Die-in

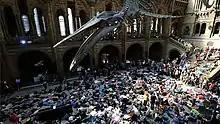
Die-in against ecological collapse by Extinction Rebellion in Natural History Museum, London

After the murder of George Floyd in the United States in June 2020, many demonstrations included lie-ins lasting for 8 minutes and 46 seconds, the length of time initial reports said Chauvin knelt on Floyd's neck.